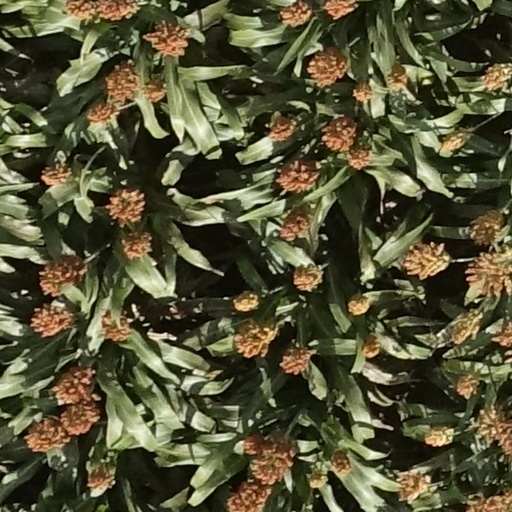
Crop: sorghum